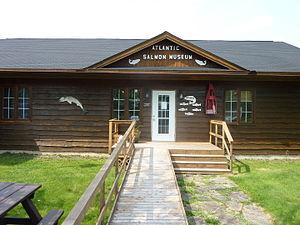
Le musée du saumon de l'Atlantique à Doaktown, au Nouveau-Brunswick.
Doaktown est un village du Comté de Northumberland situé au centre du Nouveau-Brunswick.